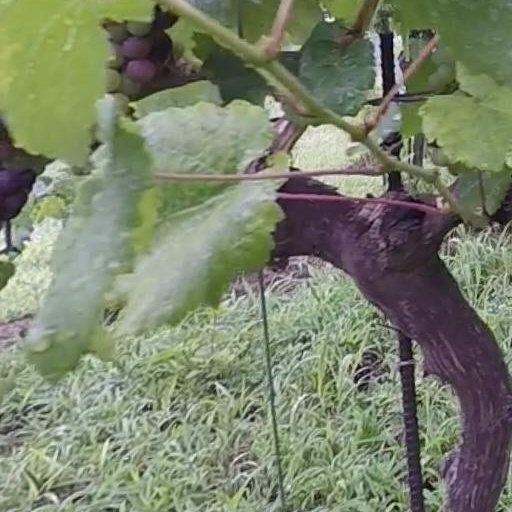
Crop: grape